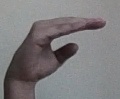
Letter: jeem